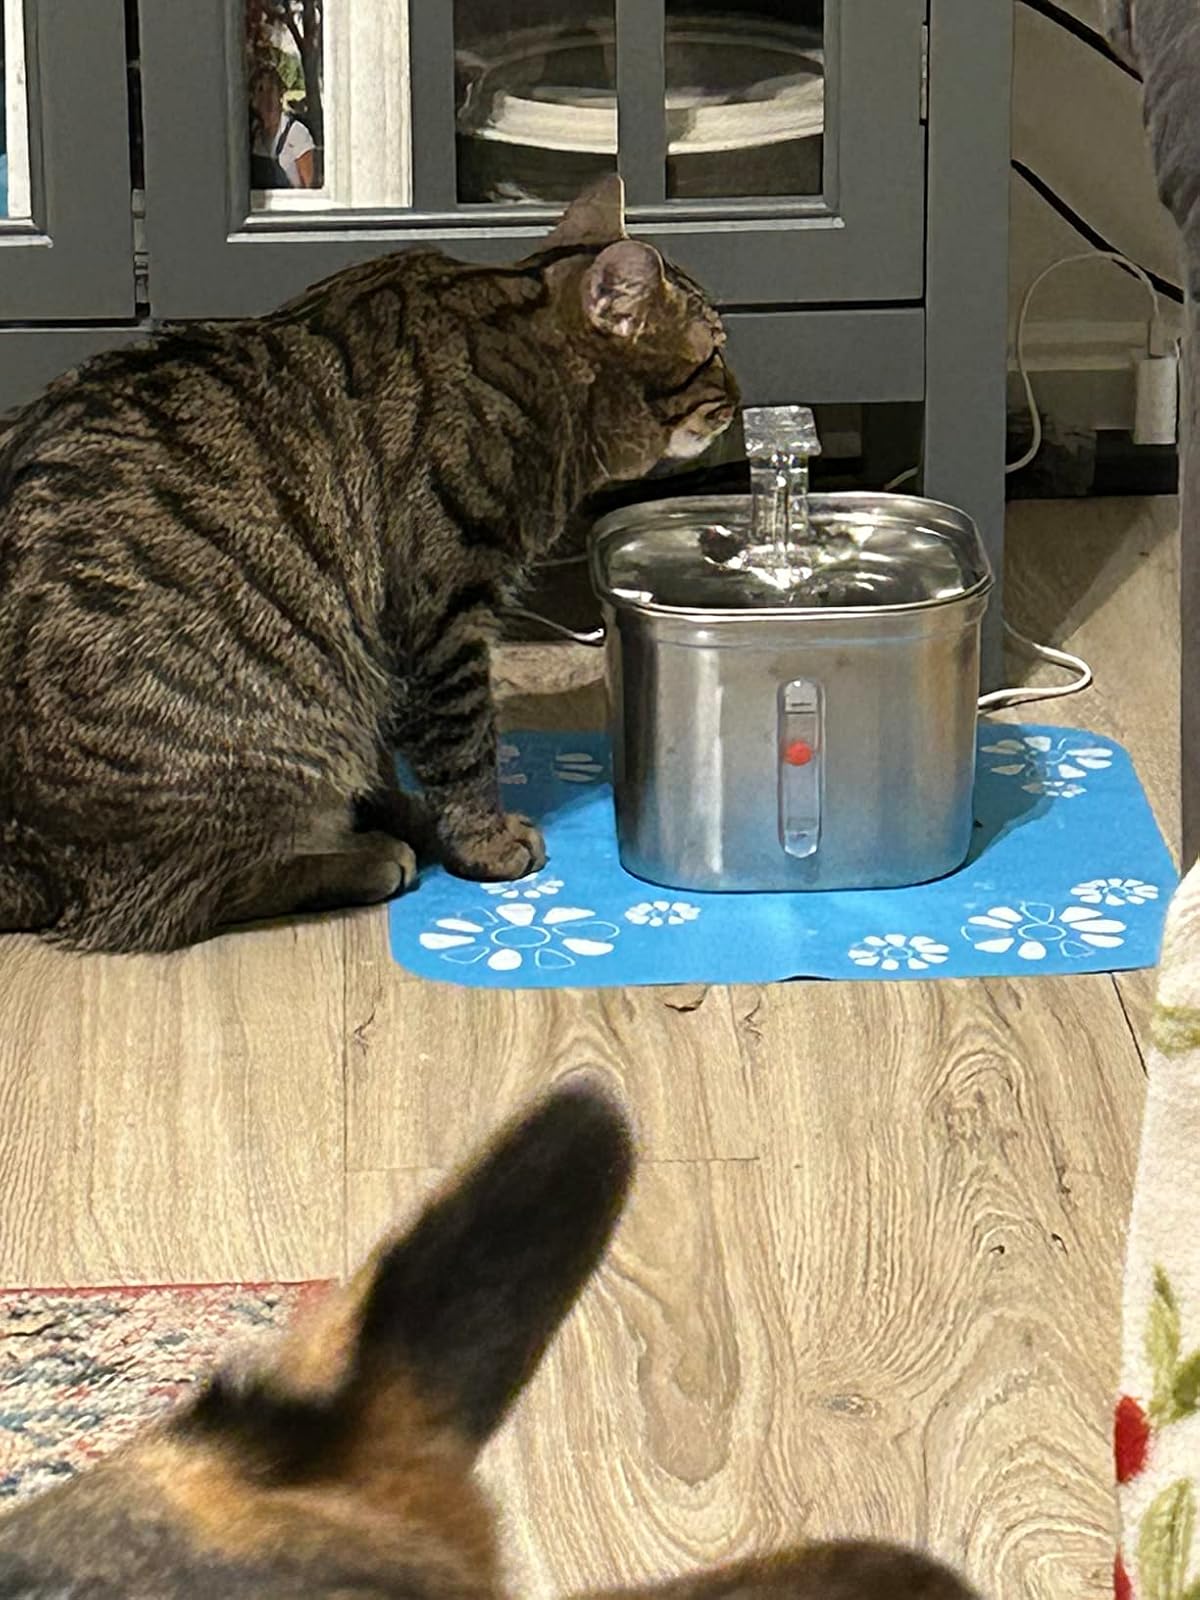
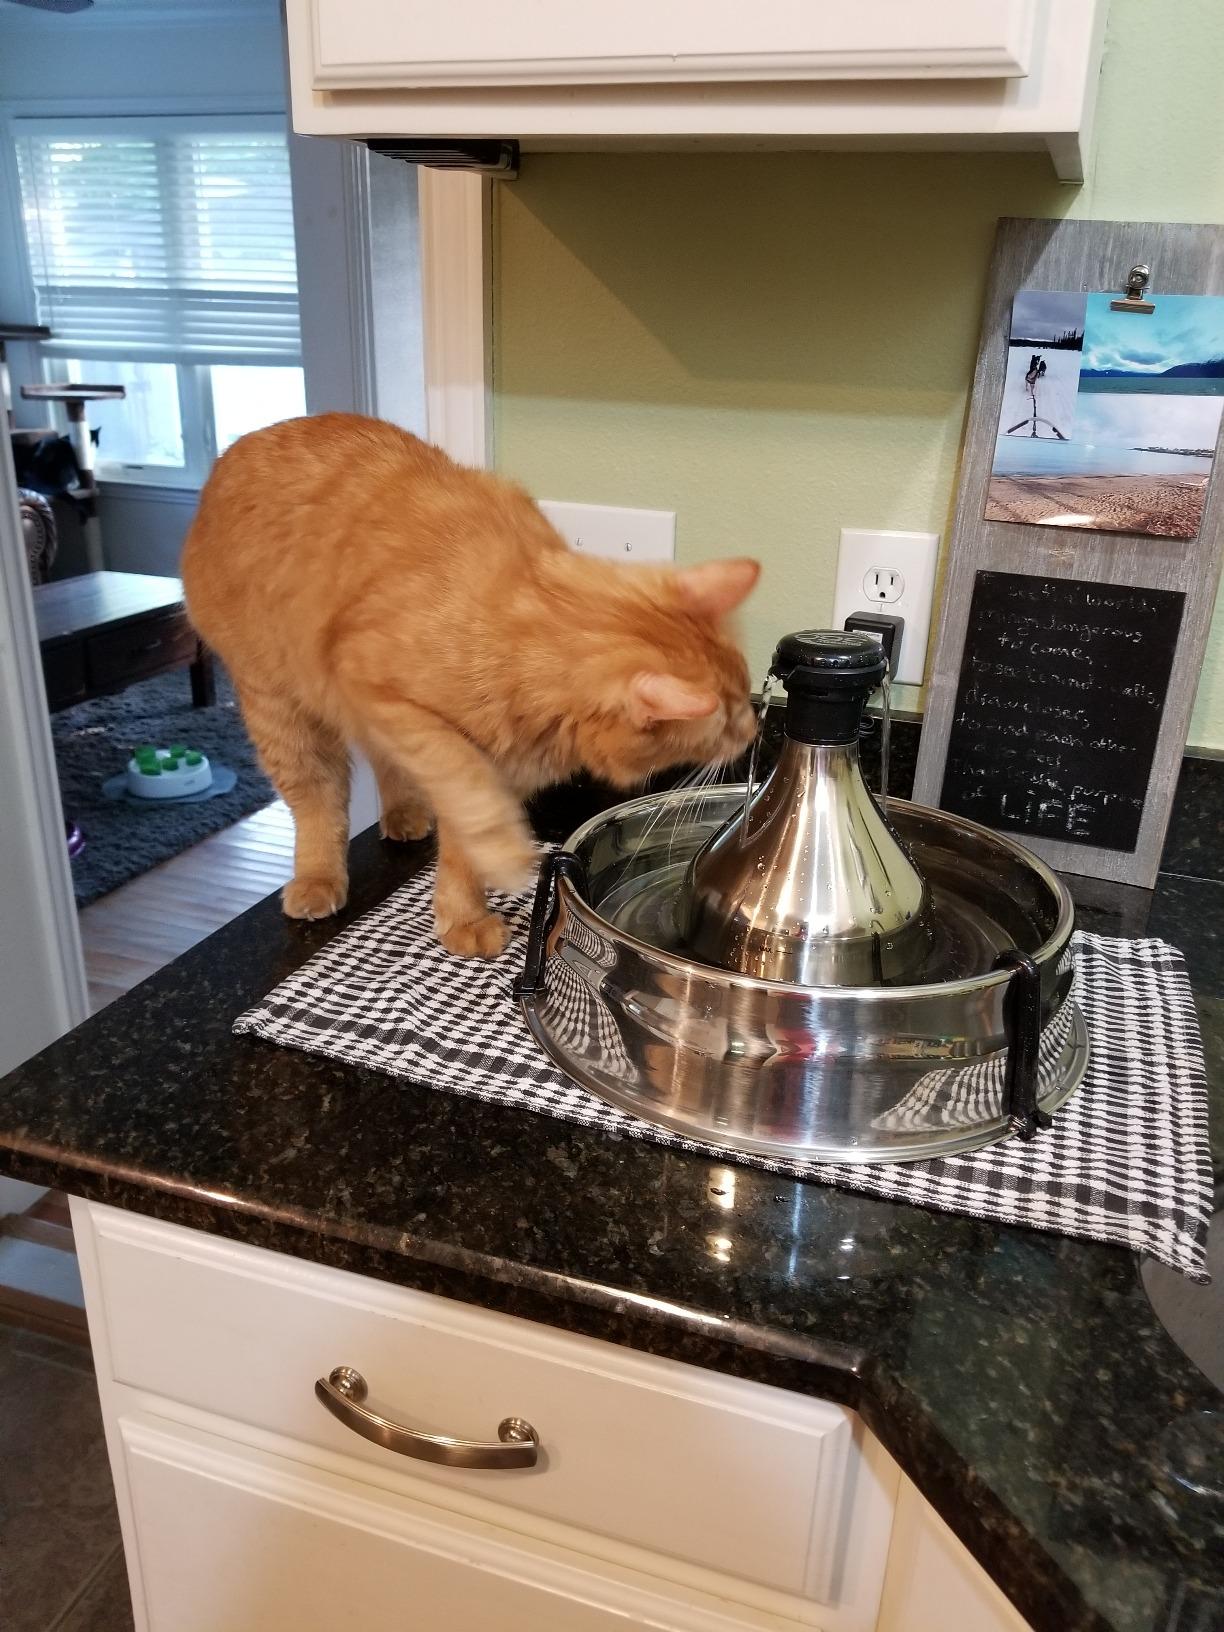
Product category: items_bowl
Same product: no